Sam Mewis

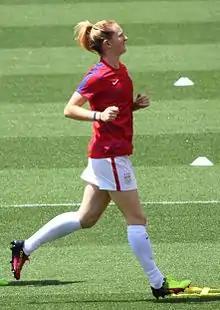
Mewis with the United States women's national soccer team in June 2016

In her first year, Mewis was second on the team in scoring with six goals and seven assists, only bested by current United States women's national soccer team member Sydney Leroux and was named to the Pac-12 All-Freshman Team. Due to national team commitments, Sam missed the first six games of her second season, but finished the year with three goals and three assists in 16 games. In her junior year, Mewis helped UCLA win the Pac-12 championship on the way to its first NCAA championship. In December 2014, she was named the winner of the 2015 Honda Award for soccer by the Collegiate Women Sports Awards (CWSA).